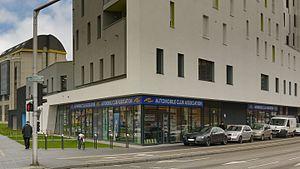
Façade principale de l'Automobile Club Association, 38 avenue du Rhin à strasbourg
L’Automobile Club Association est une association française de défense des automobilistes fondée le 8 avril 1900 par Max Schutzenberger à Strasbourg. Premier Automobile Club français, tant par sa couverture géographique que par le nombre de ses adhérents, il regroupe, représente et défend les intérêts des automobilistes et des usagers de la route. C'est une structure apolitique, qui agit pour assurer mobilité et sécurité routière pour tous, y compris la mise à disposition de services, et qui intervient sur tous les sujets touchant à la mobilité. Elle est actuellement présidée par Didier Bollecker.